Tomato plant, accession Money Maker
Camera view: tilt-top (135 deg); turntable rotation: 300 degrees
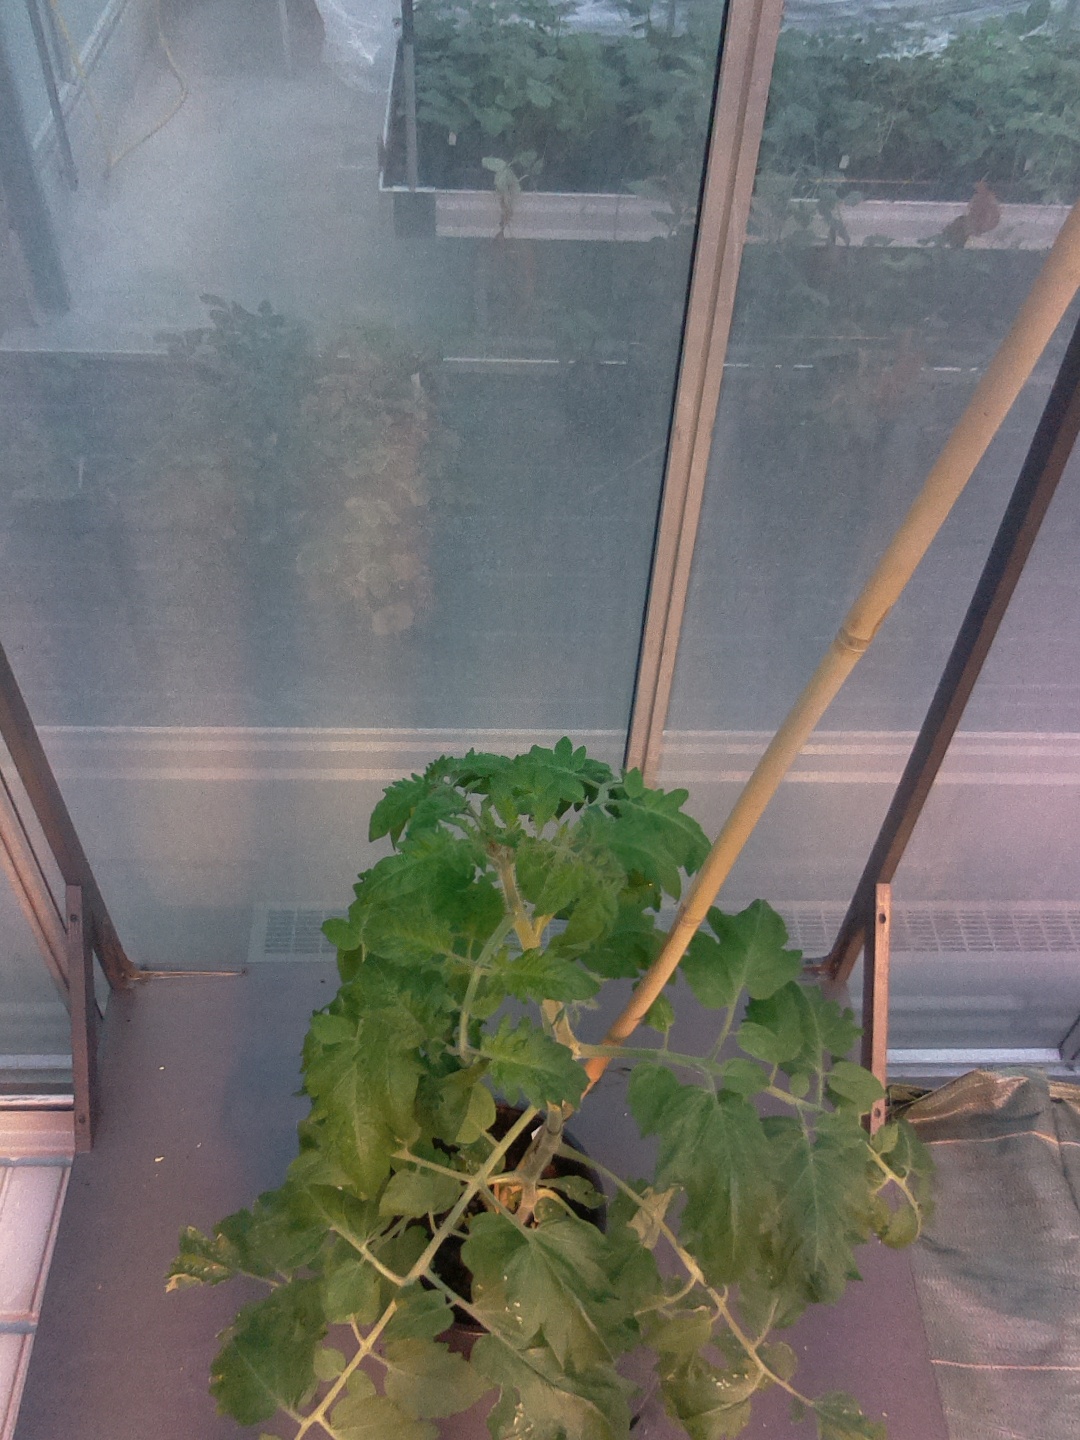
BBCH growth stage 52: 2 inflorescences visible